Fortified Sector of Savoy

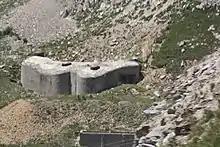
Ouvrage Pas du Roc

Italy declared war on France on 10 June 1940. Late snows in the area slowed down the Italian attack, which did not start until 20 June. In Savoy, the Italian Alpine Corps attacked over the Col de la Seigne and the Little St Bernard Pass in Operation Bernardo., with the Italian 1st Corps attacking over the Mont Cenis Pass. About 5500 French troops were deployed against 50,000 Italian soldiers. . The Italian "Taurinense" Alpine division moved over the Col de la Seigne, stopped by sustained fire from the avant-poste of Seloges. The "Trieste" motorized division crossed the Little St. Bernard Pass after bombarding he Redoute-Ruinée post for eight hours. The initial Italian assault was stopped at the walls of the fort. Attacks continued over the next two days, then stopped until the armistice, but the avant-poste was isolated and bypassed, Italian troops moving close to Bourg-Saint-Maurice and Sainte-Foye. Redoute-Ruinėe was finally evacuated by French forces on 2 July. Total casualties in the area amounted to 9 French dead, and 72 Italian dead with more than 700 Italian wounded.